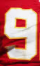
Number: 9